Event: Nepal Earthquake
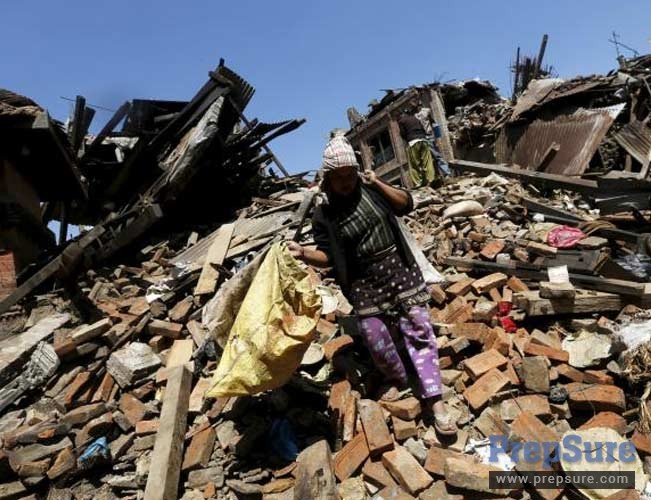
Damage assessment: damage